VR Baseball '99

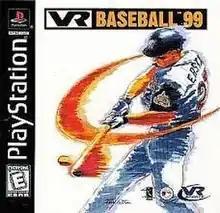

VR Baseball 99 is a video game developed by VR Sports and published by Interplay for PlayStation in 1998.